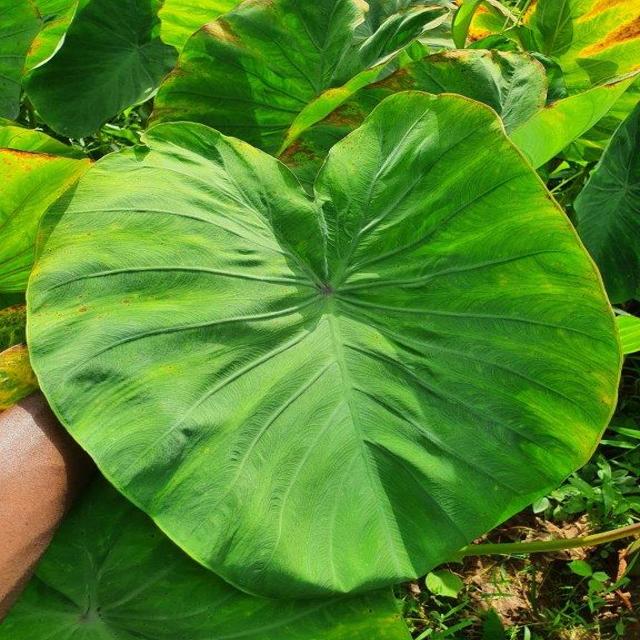
Label: Healthy